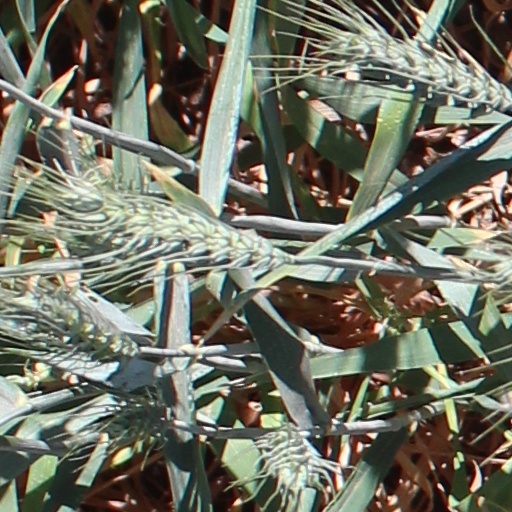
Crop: wheat